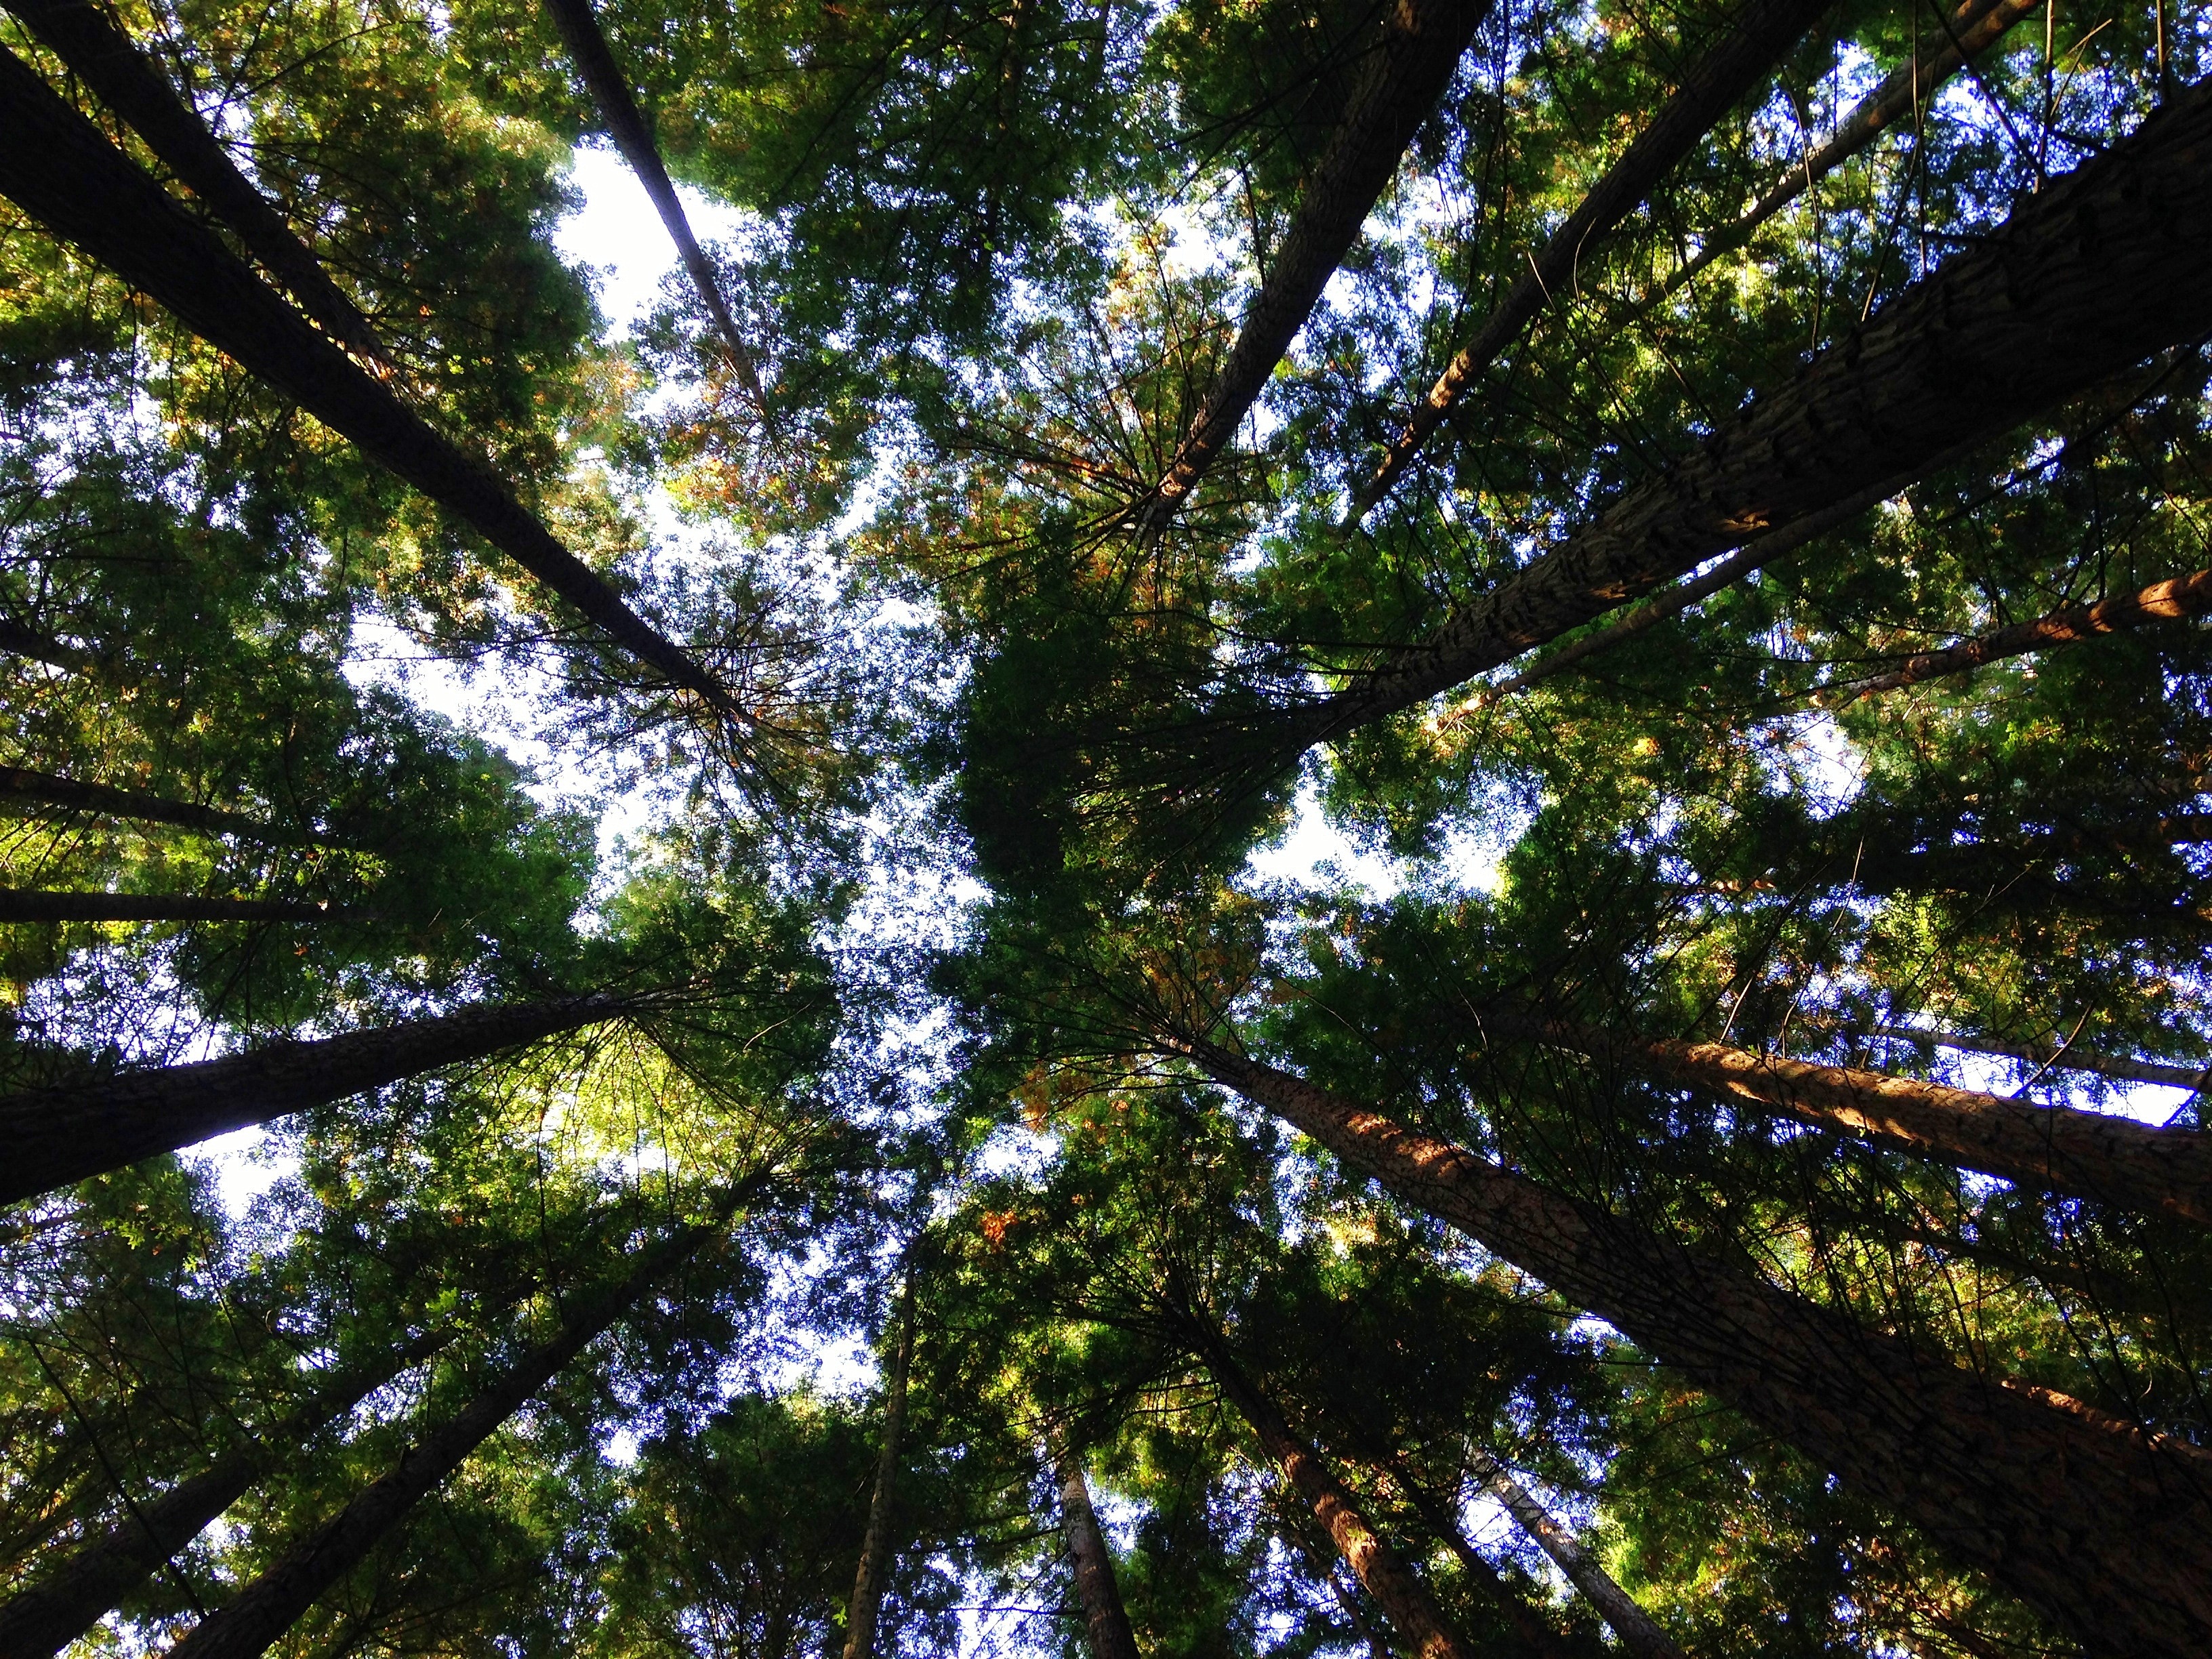
tree, nature, forest, outdoor, branch, plant, sunlight, leaf, flower, foliage, evergreen, botany, garden, flora, deciduous, woodland, ecosystem, flowering plant, biome, woody plant, land plant